Fairmont Railway Motors

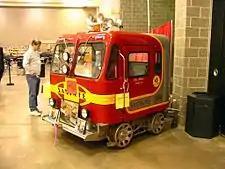
Fairmont MT-14 speeder in February 2004

In 1909 Frank E. Wade founded Fairmont Railway Motors of Fairmont, Minnesota (renamed the Fairmont Gas Engine and Railway Motor Car Company in 1915), was a manufacturer of rail vehicles formed from the Fairmont Machine Company. In 1928 the company acquired Mudge and Company and in 1955, the railcar interests of the Fairbanks-Morse company (which had purchased the Sheffield company in the 1920s). Fairmont merged with Harsco Corporation in 1979 to become part of Harsco Track Technologies (Harsco Rail in 2009). Fairmont products included: